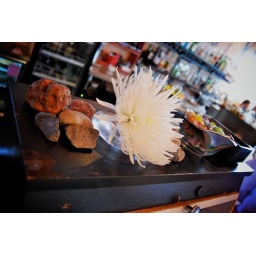
More white mums around the venue in different vintage glass vases